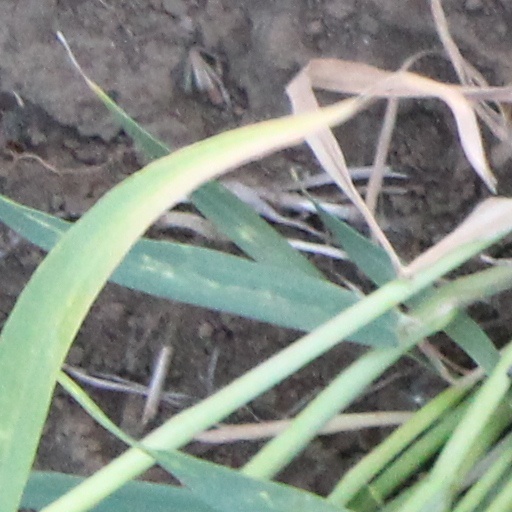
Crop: wheat